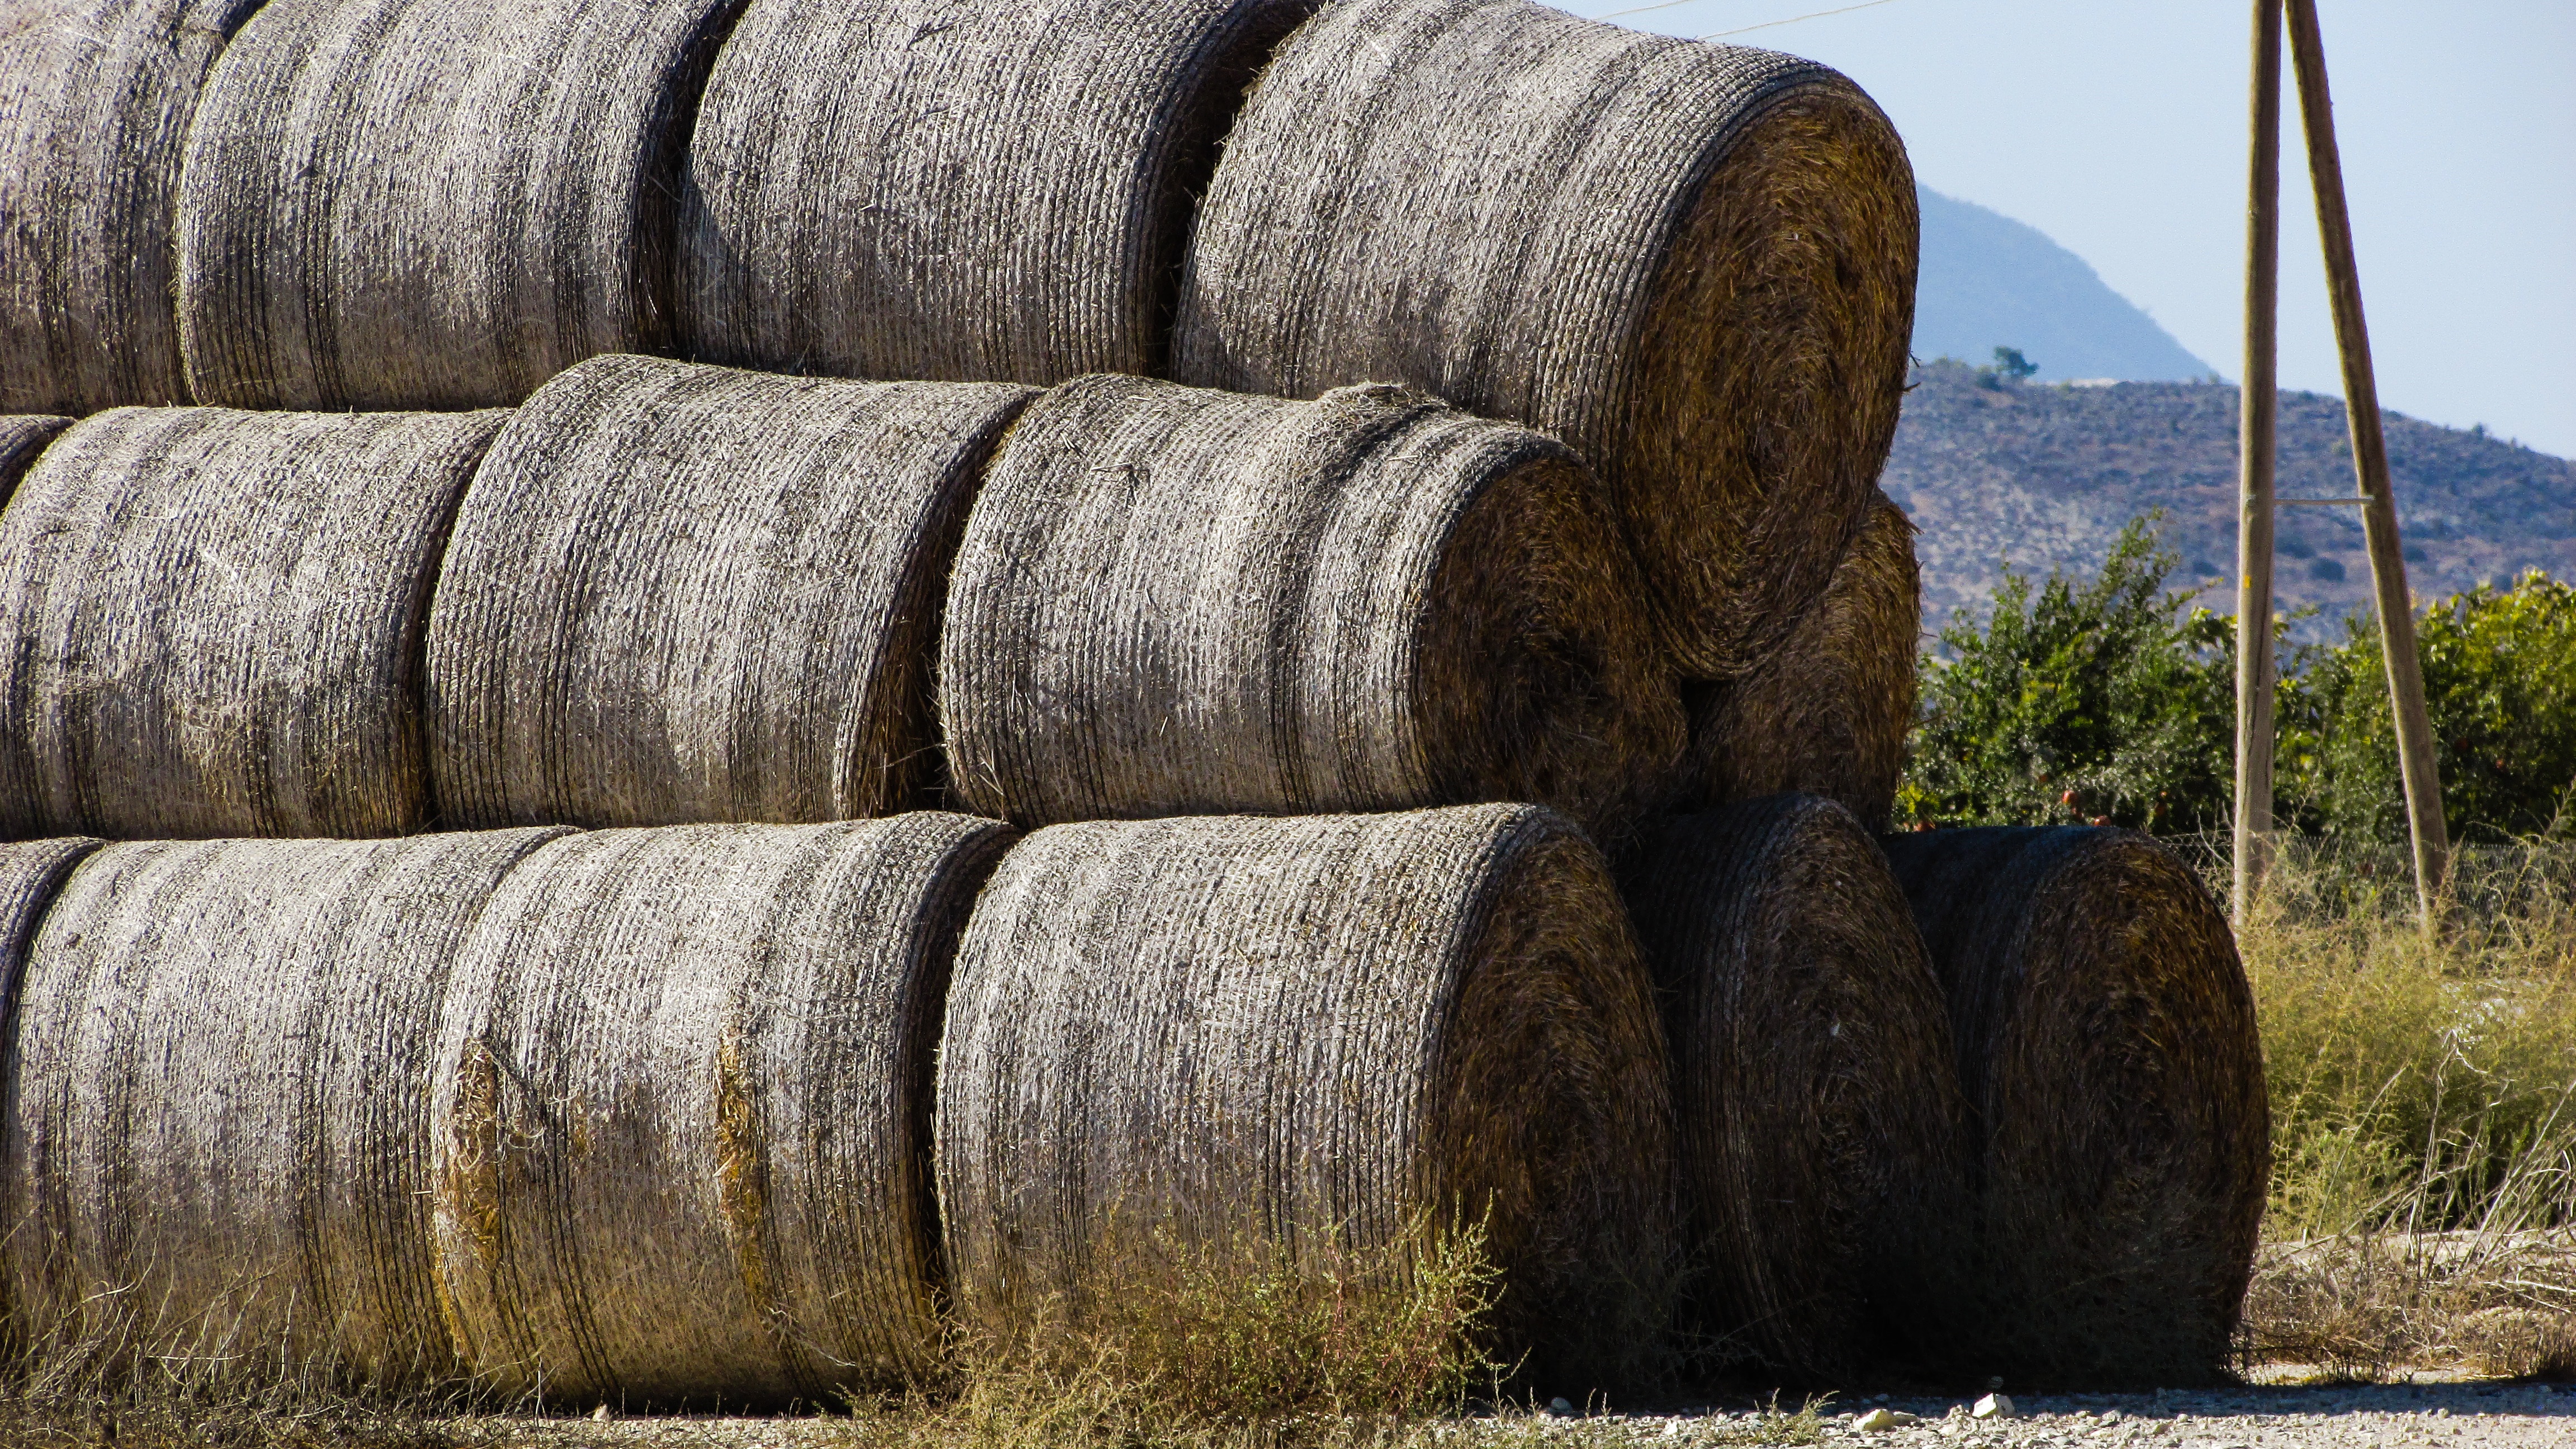
tree, grass, plant, wood, hay, field, farm, countryside, trunk, rural, soil, agriculture, dry grass, straw, forage, rural area, man made object, grass family, woody plant